My Big Fat Obnoxious Fiance

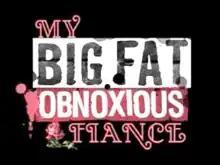

My Big Fat Obnoxious Fiance is an American reality television series broadcast by Fox. The six-episode series premiered on January 19, 2004, and concluded on February 23, 2004. Filmed in Los Angeles, California, the series followed Randi Coy, a 23-year-old teacher, in competition for a $1 million reward. In order to win the reward, Coy was required to convince her family and friends that she was engaged to and planned to elope with Steven Williams, an ill-mannered 29-year-old man. If any of Coy's family members refused to attend her wedding or objected during the ceremony, Coy would lose the competition. Coy was under the impression that Williams was another contestant competing for a monetary reward, however, he was actually Steven Bailey, an actor hired to thwart her attempt to win the competition. The series was hosted by Canadian actor Claudia DiFolco.